Keni Burke

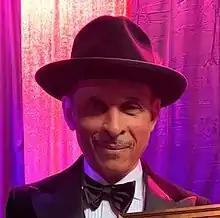
Burke at the National R&B Music Society Awards Ceremony in 2022

Kenneth M. "Keni" Burke (born September 28, 1951) is an American singer, songwriter, record producer, and multi-instrumentalist.